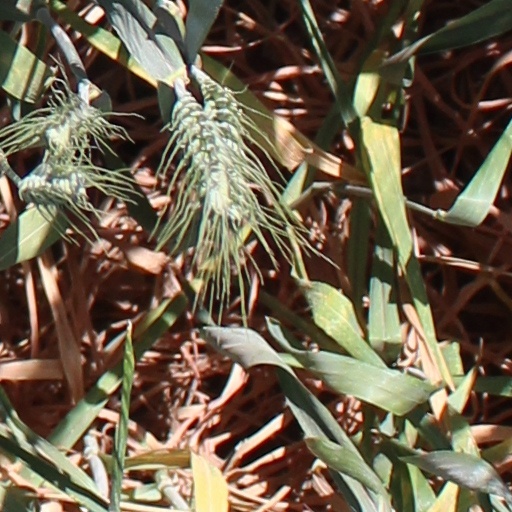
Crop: wheat